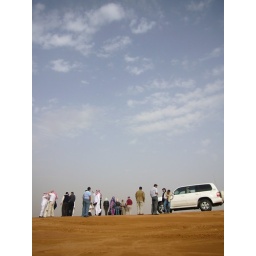
The only bit of blue sky I saw in Dubai